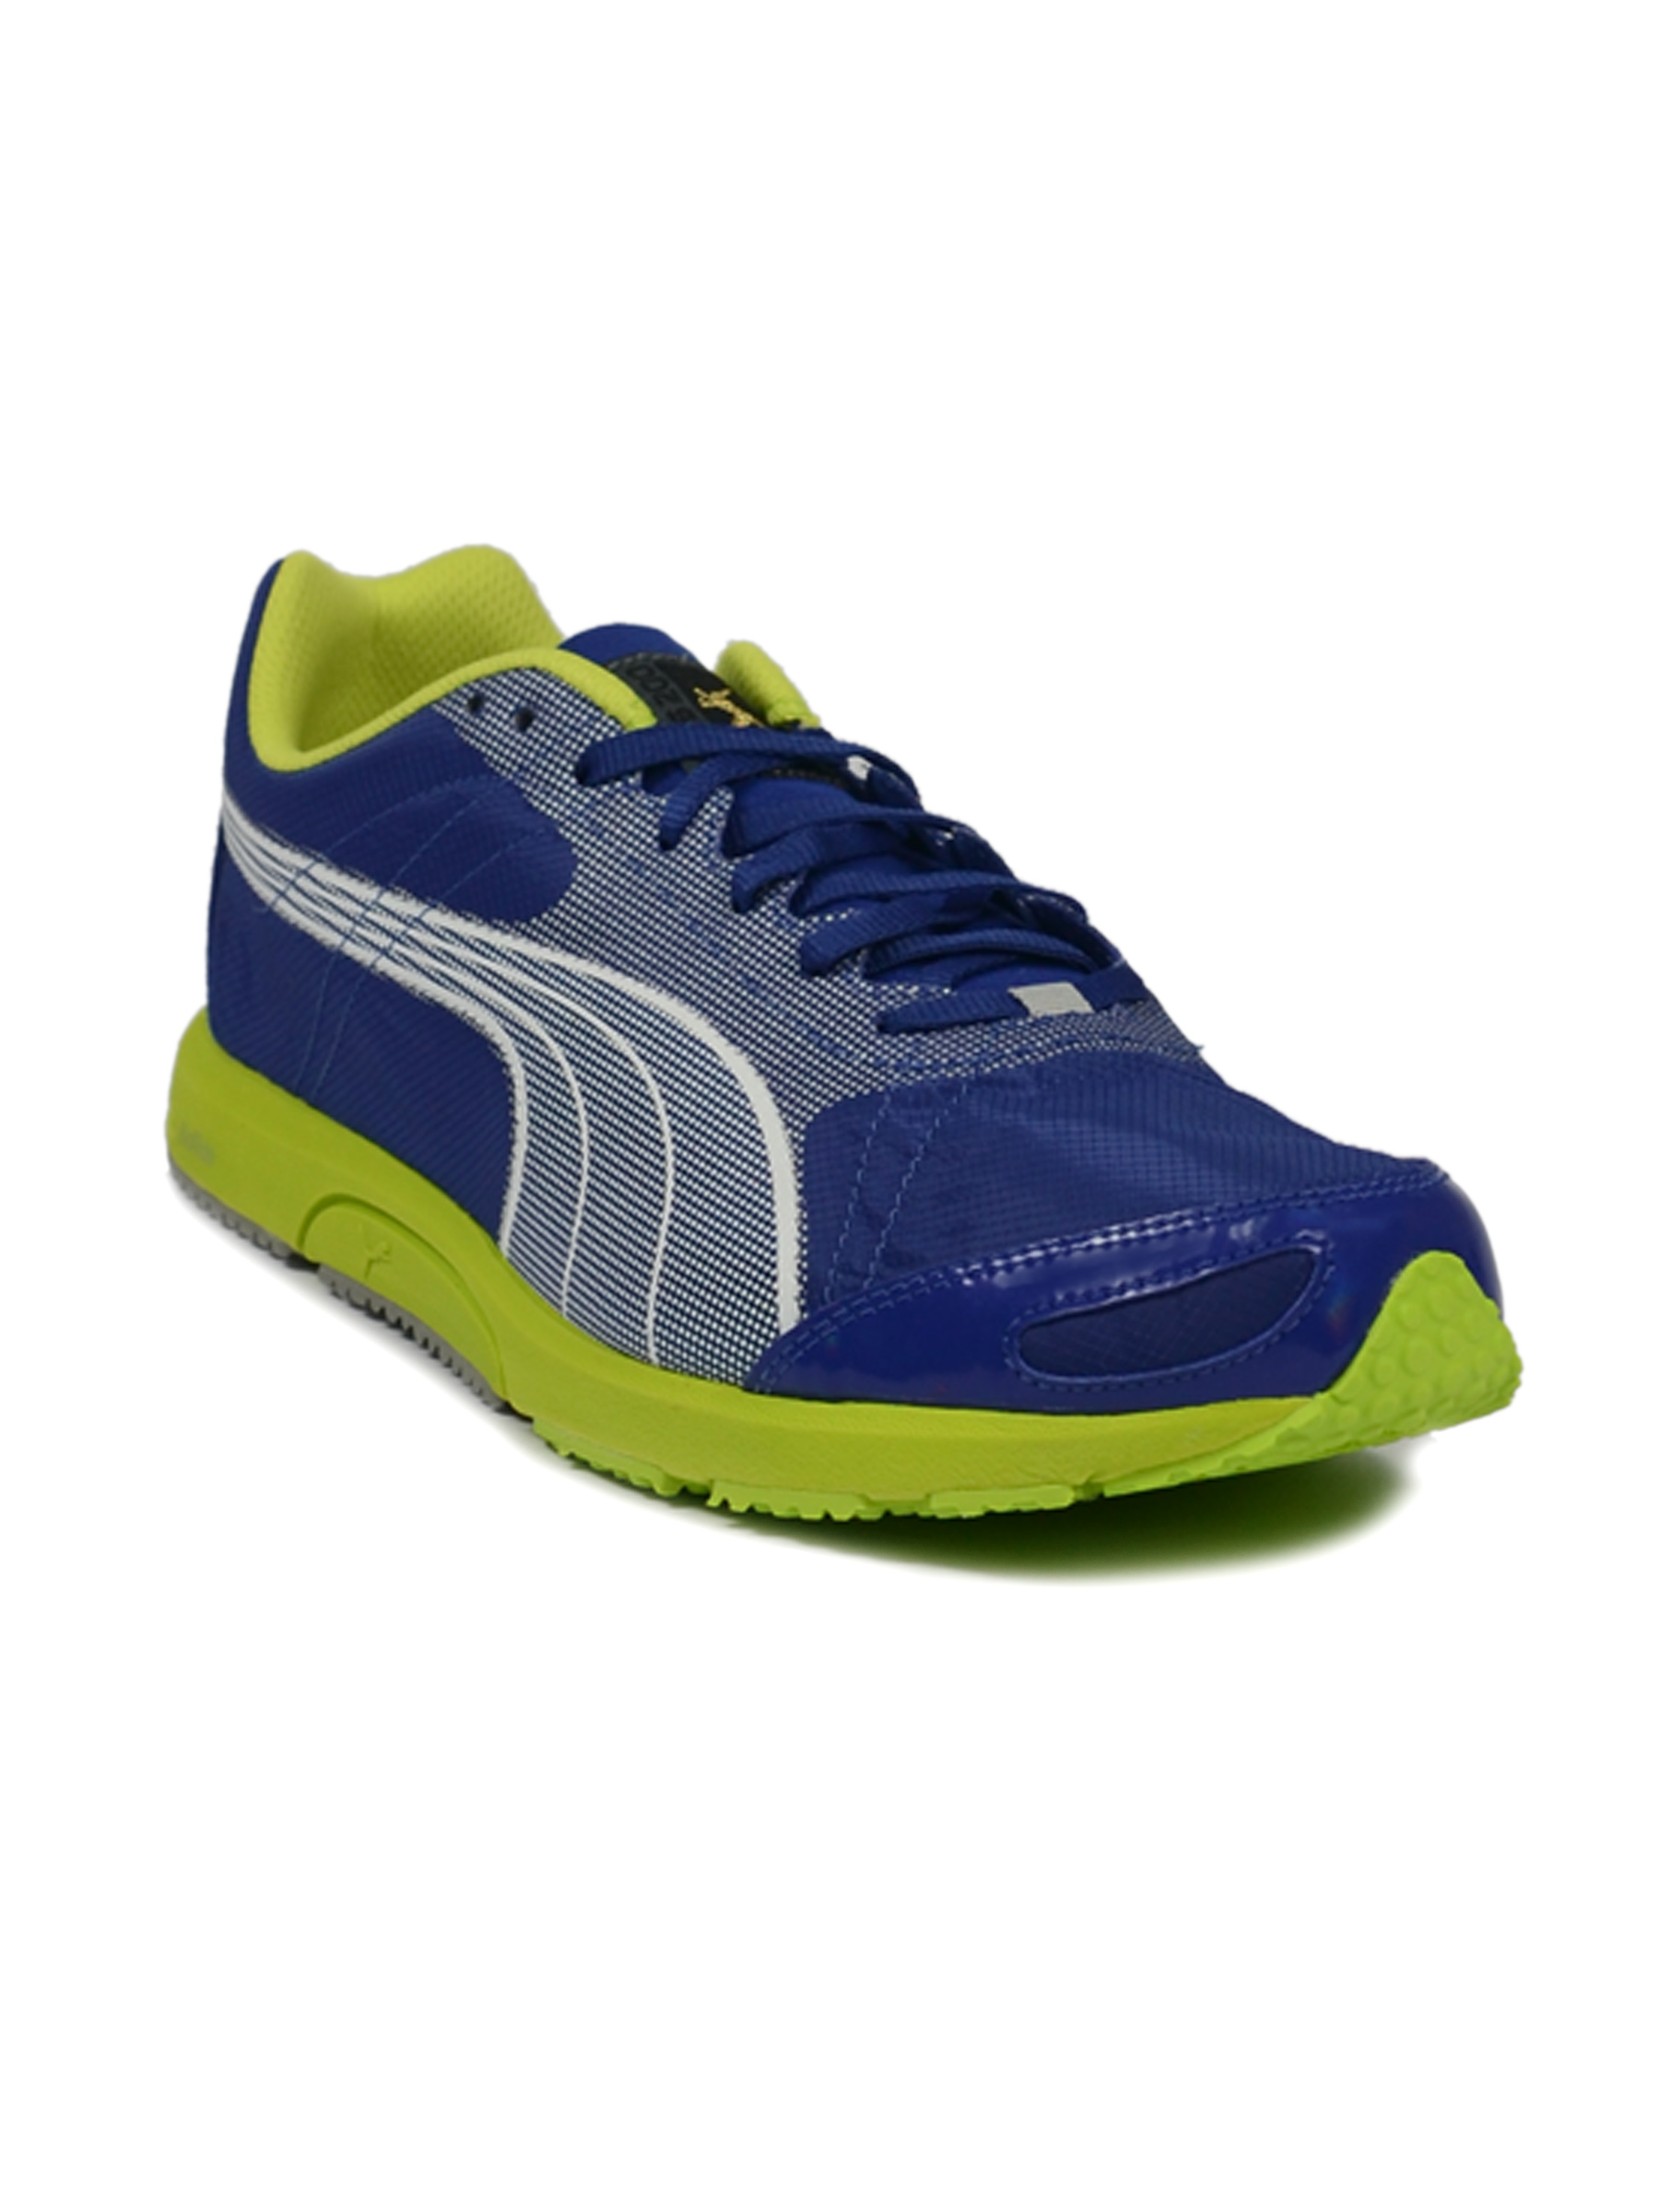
Puma Men Blue Sports Shoes
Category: Footwear / Shoes / Sports Shoes
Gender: Men
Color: Blue
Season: Fall 2011
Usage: Sports